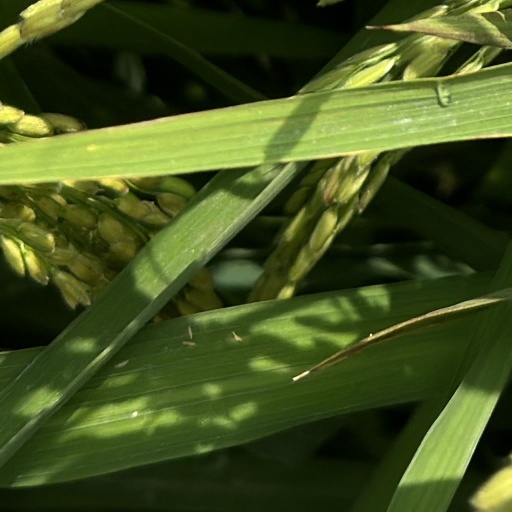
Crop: rice